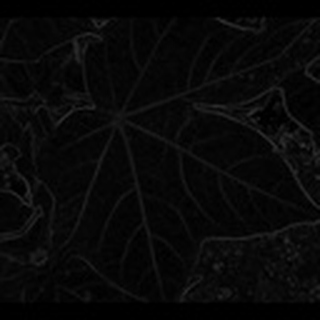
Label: healthy_cotton